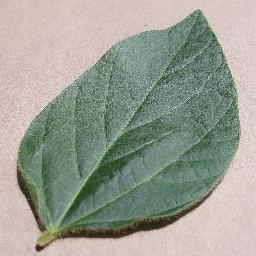
Label: Soybean___healthy